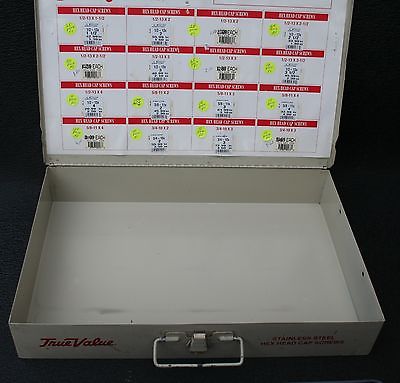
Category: cabinet